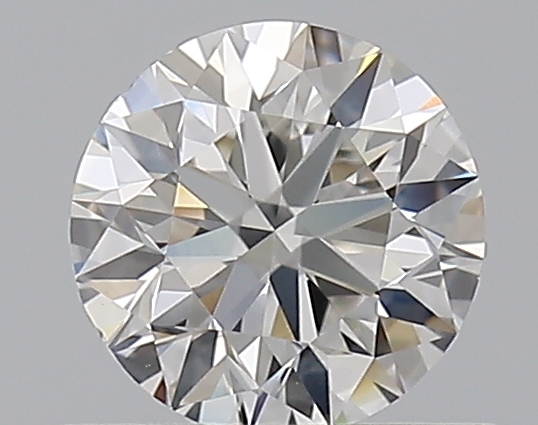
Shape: round
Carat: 0.5
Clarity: VS1
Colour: F
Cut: EX
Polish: EX
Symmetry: VG
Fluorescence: N
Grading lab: GIA
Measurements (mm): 5.03 x 5.07 x 3.16